Drug policy of Missouri

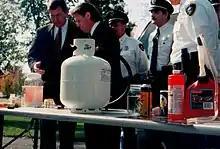
Former United States senator, John Ashcroft, meeting with Missouri law enforcement to speak about the "Missouri meth crisis", 2000

The drug policy of Missouri involves the policies, measures and laws set by the government of Missouri to control substance distribution and abuse.